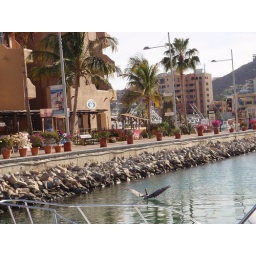
Sitting eating our dinner watching this pelican play with a sea lion in the water.....just couldn't get the sea lion in the picture!